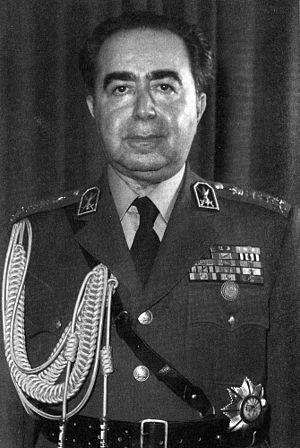
Hussein Fardust ou Hossein Fardoust était un général d'armée iranien.